Bernese Jura Railway

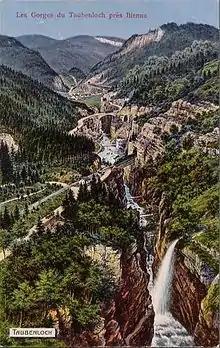
Route through the Taubenloch gorge between Biel and Reuchenette-Péry.

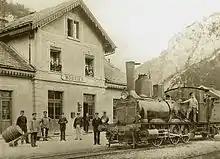
Goods locomotive No. 110 "Doubs" in Moutier station

A new situation arose in 1871, with the cession of Alsace-Lorraine to Germany after the Franco-Prussian War. A line built across French territory and through the Bernese Jura would connect the Paris–Belfort line directly to the Swiss Plateau. The "Jura bernois" was founded in 1874 as a joint-stock company, with the French Chemins de fer de l'Est subscribing CHF 4½ million and the canton of Basel-Stadt subscribing CHF 0.5 million. The municipalities and Bürgergemeinden of the Jura purchased a total of over 7 million shares, partially exploiting their forests to fund them.